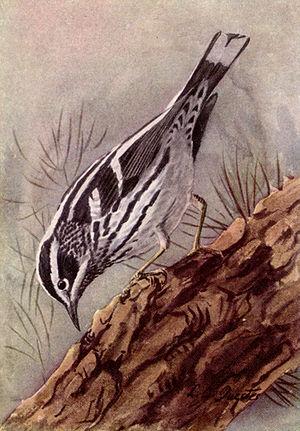
La Paruline d'Angela, aussi appelée Paruline bicolore est une espèce peu commune de passereaux, endémique de Porto Rico. La Paruline d'Angela est l'une des 38 espèces appartenant au genre Setophaga, de la famille des Parulidae.